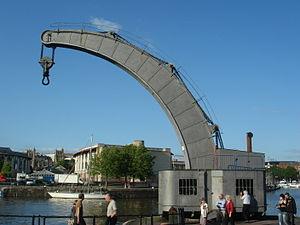
Une grue à vapeur est une grue propulsée par une machine à vapeur. Elle peut être fixe ou mobile et, si mobile, elle peut circuler sur voie ferrée, chenille, roues, ou être montée sur une barge. Elle a généralement une chaudière verticale placée à l'arrière de sorte que le poids de la chaudière contrebalance le poids de la flèche et de la charge.